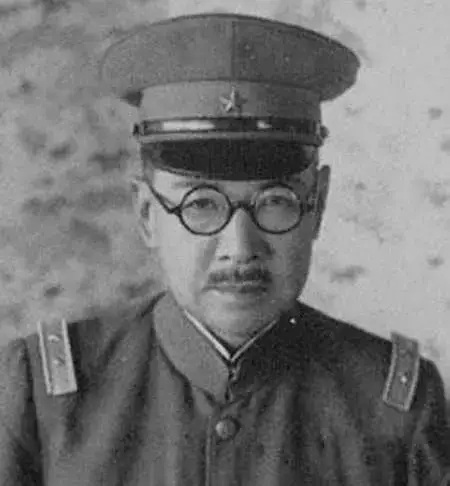
ฮิซาโอะ ทานิ

Infobox military person|name=พลโท ฮิซาโอะ ทานิ|birth_date=22 ธันวาคม ค.ศ. 1882|birth_place=โอกายามะ, ญี่ปุ่น|death_date=|death_place=หนานจิง, จีน|image=
Tani Hisao.jpg| image_size = 200px|caption=พลโท ฮิซาโอะ ทานิ|nickname=เสือแห่งคีวชู|allegiance=จักรวรรดิญี่ปุ่น|branch=ไฟล์:War flag of the Imperial Japanese Army.svg|22x20px|border กองทัพบกจักรวรรดิญี่ปุ่น|serviceyears=1903–1945|rank=พลโท|commands=กองทัพบกจักรวรรดิญี่ปุ่น|unit=|battles=สงครามรัสเซีย-ญี่ปุ่น, สงครามจีน–ญี่ปุ่นครั้งที่สอง, สงครามแปซิฟิก|Cause of death=Execution by firing squad
ฮิซาโอะ ทานิ(谷 寿夫 "Tani Hisao", 22 ธันวาคม ค.ศ. 1882 – 26 เมษายน ค.ศ. 1947) เป็นนายทหารระดับพลโทในกองทัพบกจักรวรรดิญี่ปุ่นในสงครามจีน-ญี่ปุ่นครั้งที่สอง และมีส่วนเกี่ยวข้องในการสังหารหมู่นานกิง หลังสงครามโลกครั้งที่สอง เขาได้ถูกส่งตัวไปยังจีนในฐานะผู้ร้ายข้ามแดนเพื่อนำตัวขึ้นศาลด้วยข้อหาอาชญากรรมสงครามที่ก่อขึ้นในนานกิง ศาลได้ตัดสินว่าเขามีความผิดและลงโทษประหารชีวิตด้วยการยิงเป้าแบบชุดทีม เมื่อวันที่ 26 เมษายน ค.ศ. 1948
==อ้างอิง==
*Dorn, Frank (1974). The Sino-Japanese War, 1937–41: From Marco Polo Bridge to Pearl Harbor. MacMillan. ISBN 0-02-532200-1.
*Hsu Long-hsuen & Chang Ming-kai, History of The Sino-Japanese War (1937-1945), 2nd edition (1971); translated by Wen Ha-hsiung, Chung Wu Publishing (address #33 140th Lane, Tung-hwa Street, Taipei, Taiwan)
*Higashinakano, Shūdō. The Nanking Massacre: Fact Versus Fiction (2005), Sekai Shuppan, Inc.; ISBN 4-916079-12-4/ISBN 4-916079-13-2 (original Japanese edition: Nankin gyakusatsu no tettei kensho (1998), Tendensha, ISBN 4-88656-153-5; C0021)
*Yoshida Hiroshi Tennou no guntai to Nankin jiken, 1998, Aoki shoten; ISBN 4-250-98019-7.
หมวดหมู่:ทหารชาวญี่ปุ่นในสงครามโลกครั้งที่สอง
หมวดหมู่:บุคคลจากโอกายามะ
หมวดหมู่:อาชญากรสงครามชาวญี่ปุ่น
หมวดหมู่:ผู้ถูกประหารชีวิตด้วยอาวุธปืน